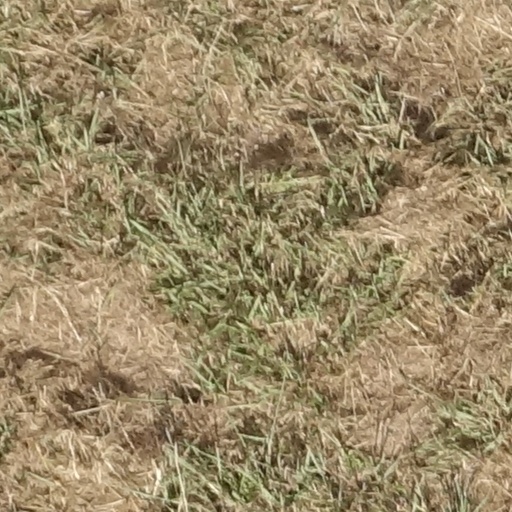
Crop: sorghum